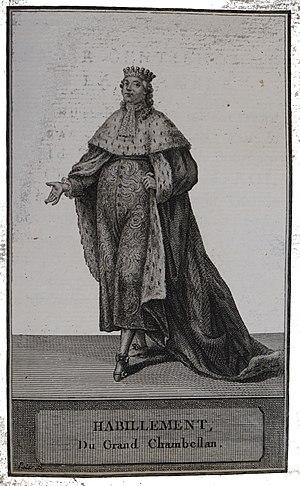
extrait du livre ""Sacre et couronnement de Louis XVI ...""."
La Maison du roi est l'administration d'Ancien Régime puis de la Restauration qui regroupe et prend en charge le personnel domestique du roi. Elle assure le gîte de la personne royale, sa nourriture, sa sécurité, sa représentation et ses dévotions, au quotidien comme dans les situations exceptionnelles.